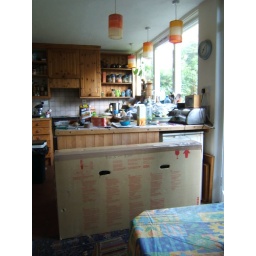
The Jamis bike - packed in Bernard's kitchen